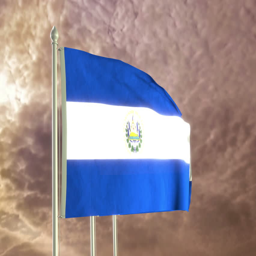
flags waving in the wind with a dramatic sky in the background